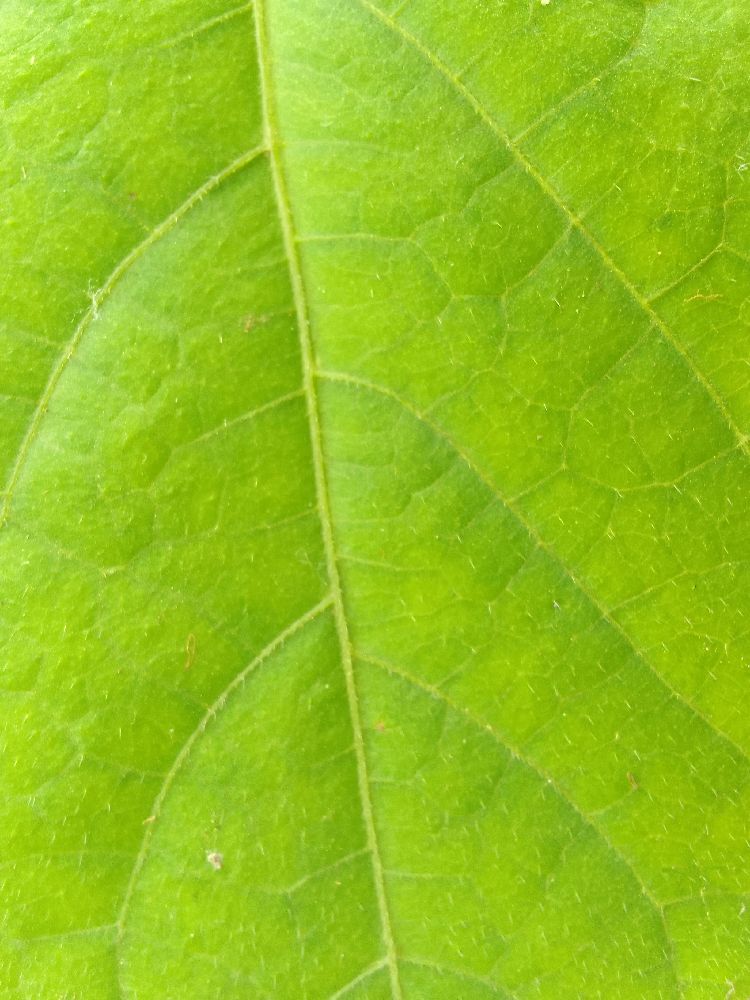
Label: healthy